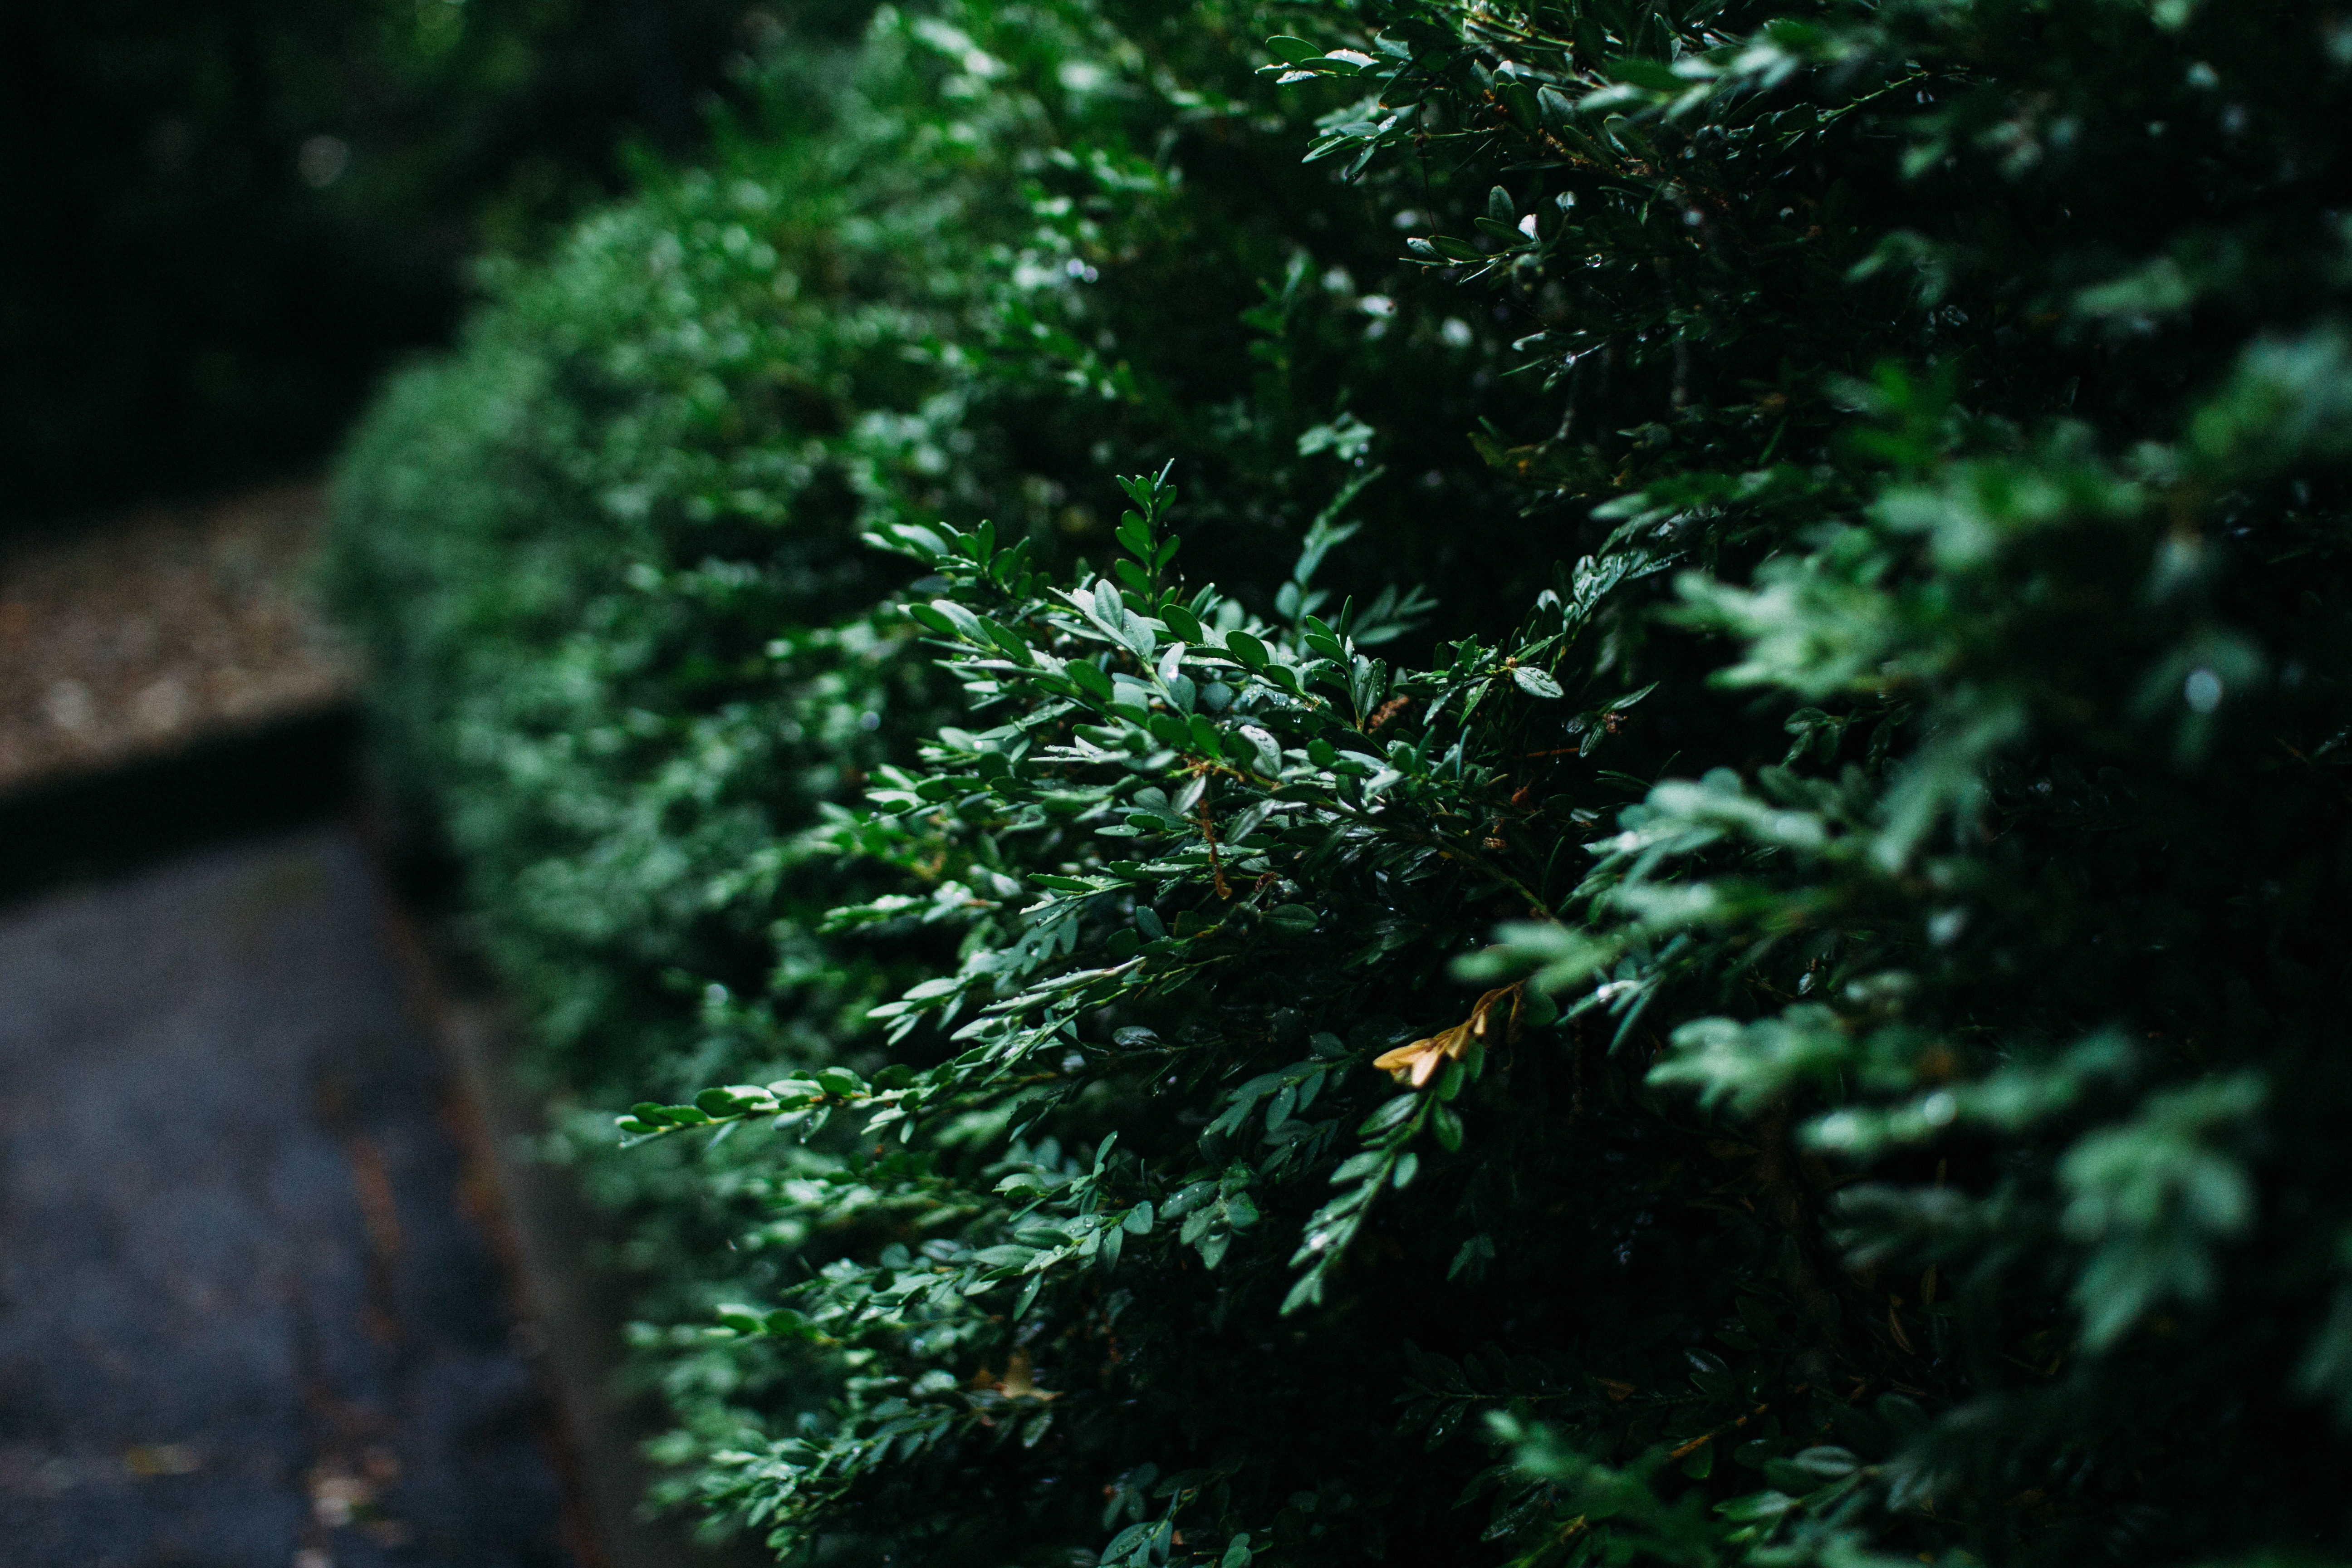
tree, nature, forest, grass, branch, plant, sunlight, leaf, flower, moss, green, soil, fir, flora, spruce, ecosystem, macro photography, woody plant, land plant